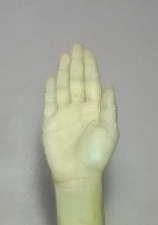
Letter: seen